Cookham

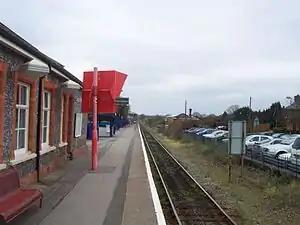
Cookham railway station

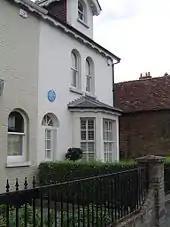
Stanley Spencer's birthplace and home in Cookham

The area has been inhabited for thousands of years. Several prehistoric burial mounds on Cock Marsh were excavated in the 19th century and the largest stone axe ever found in Britain was one of 10,000 that has been dug up in nearby Furze Platt. The Roman road called the Camlet Way is reckoned to have crossed the Thames at Sashes Island, now cut by Cookham Lock, on its way from St. Albans to Silchester. By the 8th century there was an Anglo-Saxon abbey in Cookham, under the patronage of the Kingdom of Mercia, and one of the later abbesses was Cynethryth, widow of Offa of Mercia. It became the centre of a power struggle between Mercia and Wessex, with the Thames forming a boundary between the two.